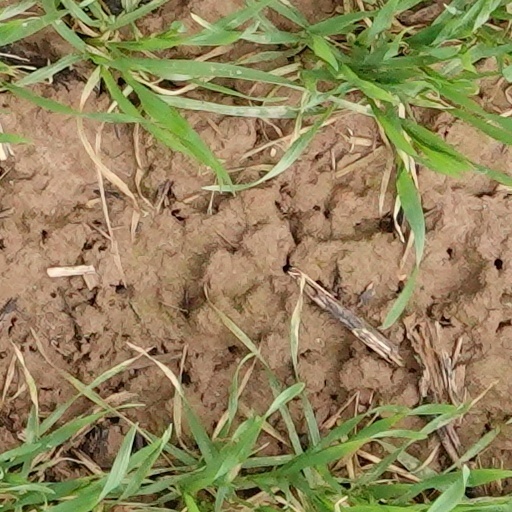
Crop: wheat